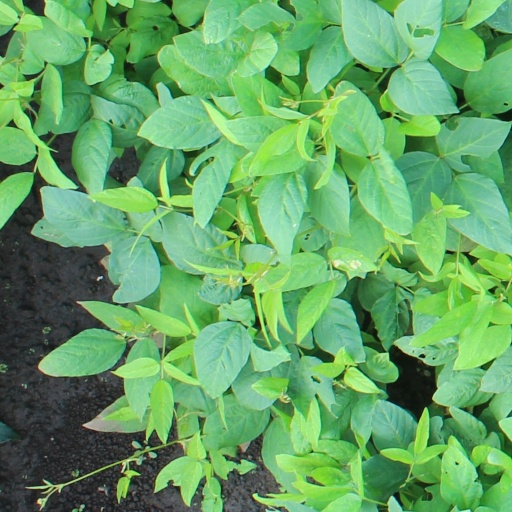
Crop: soybean